Kunle Remi

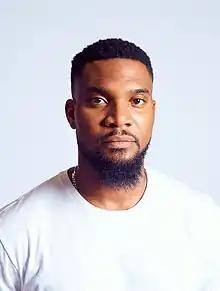
Remi in 2023

Oyekunle Opeyemi Oluwaremi , known professionally as Kunle Remi, is a Nigerian actor, producer, and model. He appeared in the films "Falling" and "Aníkúlápó", the television series "Tinsel", and won the 7th edition of "Gulder Ultimate Search" in 2010. While studying at the New York Film Academy, he was simultaneously hosting an Internet Television Channel, Celebville 360. He hosted the Academy Awards nomination event in Beverly Hills. In 2012, he was cast in his first movie, "Heavy Beauty", produced by Grace Edwin Okon and directed by Stanlee Ohikhuare. Though he graduated in 2014, he returned to study filmmaking and directing, and graduated in 2015.